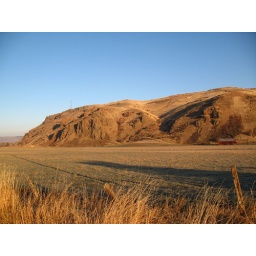
The sky is so bright and blue in the morning. Morning light really is the best.